Fort de Battice

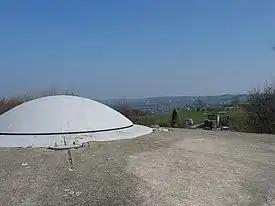
The surviving 75 mm gun turret at Block B.IV

The Fort de Battice was largely complete by 1940. On 10 May 1940 German forces attacked all four PFL I forts, having largely neutralized Eben-Emael by airborne assault and driving its garrison below, unable to operate the fort's turrets. Battice supported Tancrémont and Aubin-Neufchâteau with suppressing fire, as well as Fléron and Evegnée. German 305 mm mortars fired on Battice on the 12th without significant damage. German infantry attacks started on the 13th. On 21 May Block B.I's sally port had been struck by an aerial bomb. A nine-hour cease-fire was negotiated to remove the thirty dead and four survivors. After Aubin-Neufchâteau was forced to surrender, the German commander, General Fedor von Bock demanded the surrender of Battice and Tancrémont. Battice finally surrendered on 22 May after twelve days of fighting. 34 defenders were killed in action and 36 died while prisoners of war, out of a garrison of 939 personnel.